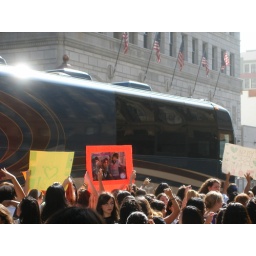
I was walking down the street and was almost crushed by this boy crazy crowd!